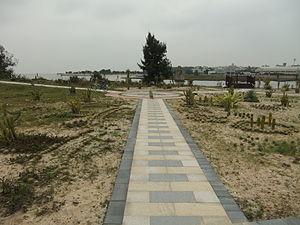
Voici une liste de parcs à Taiwan.